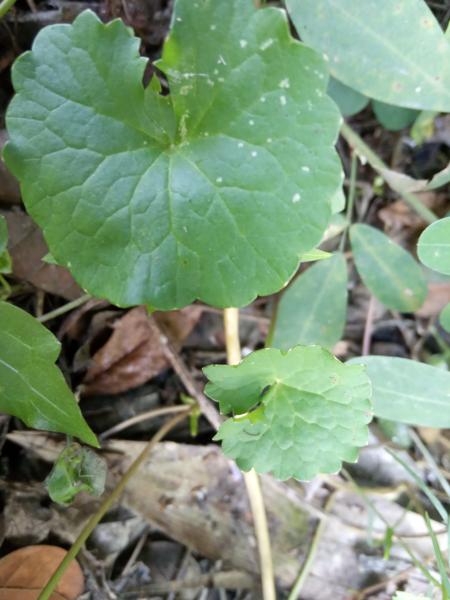
Weed species: Centella asiatica